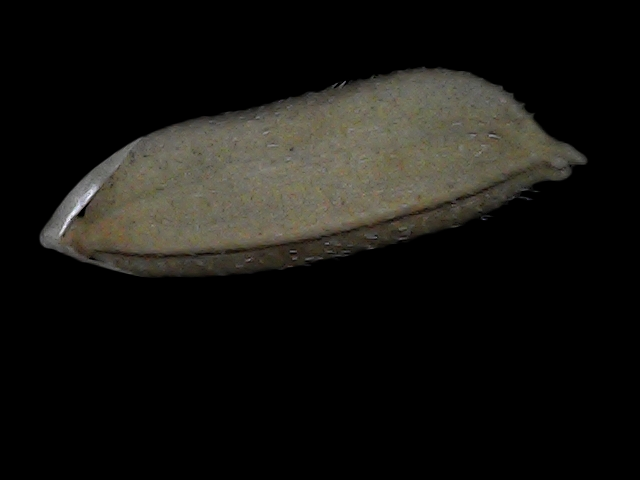
Rice variety: Bd72